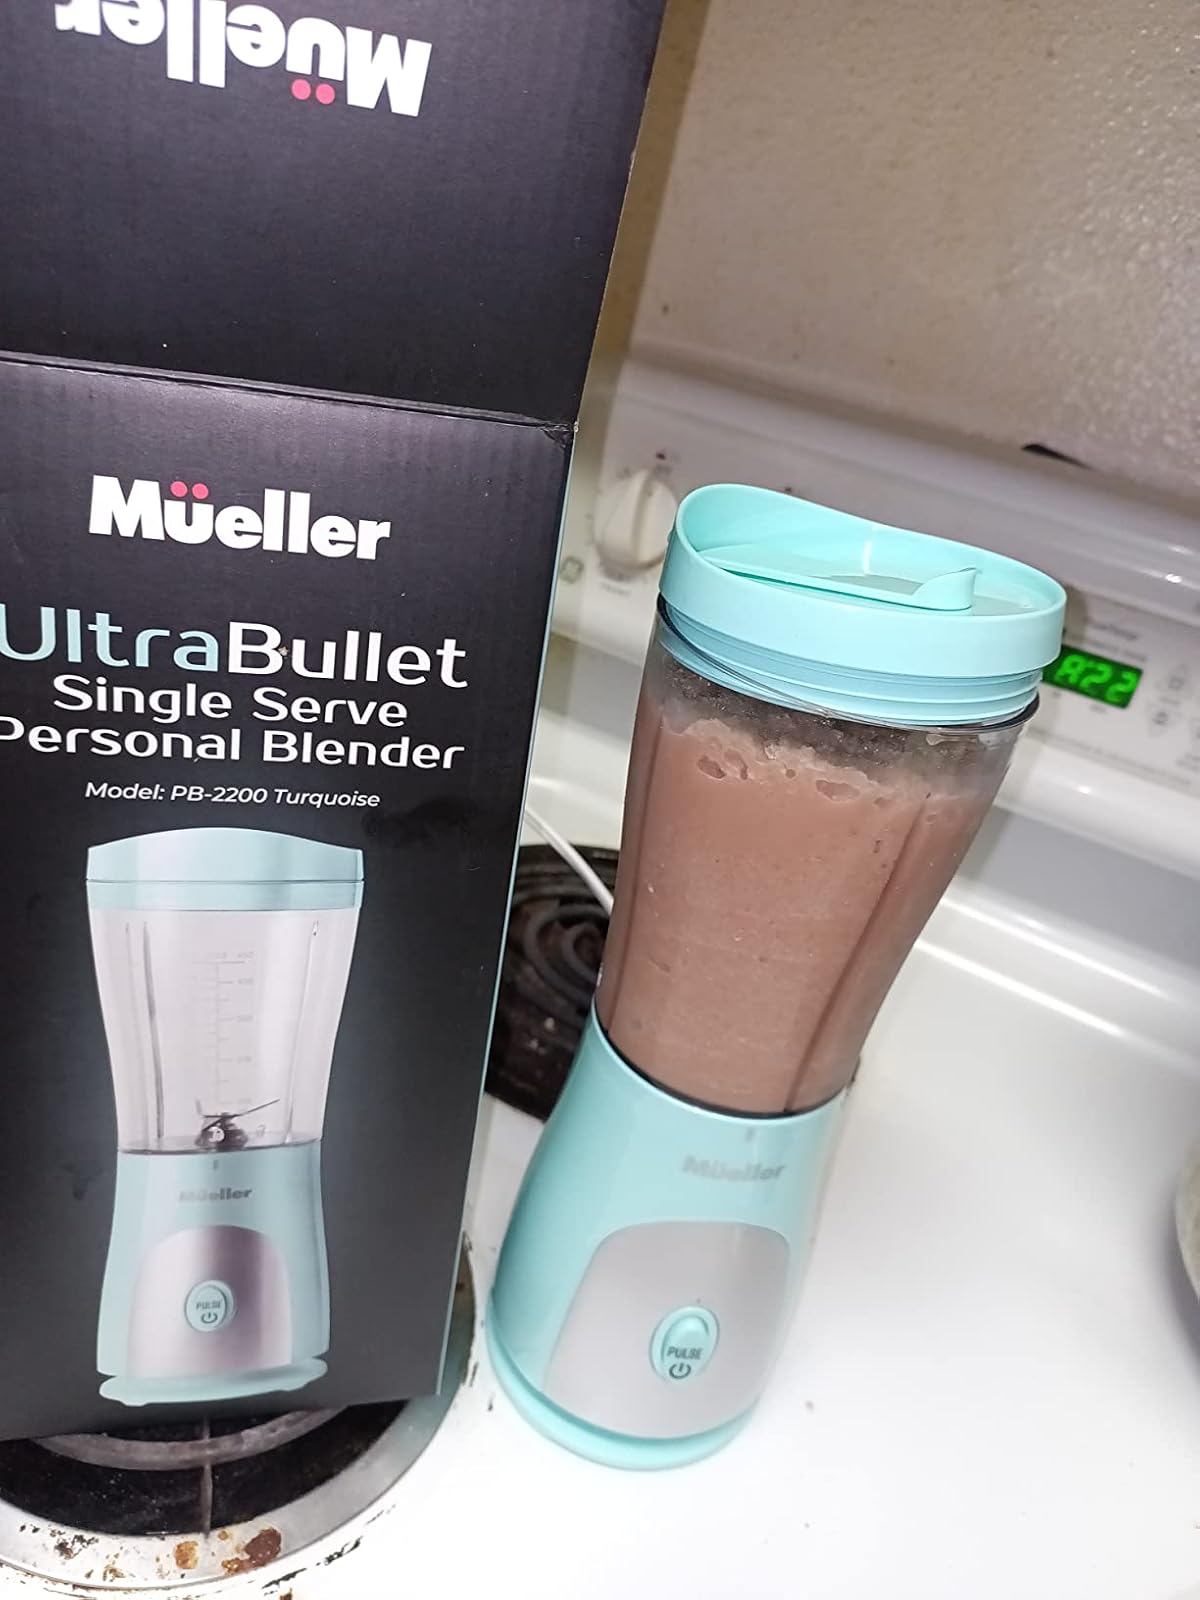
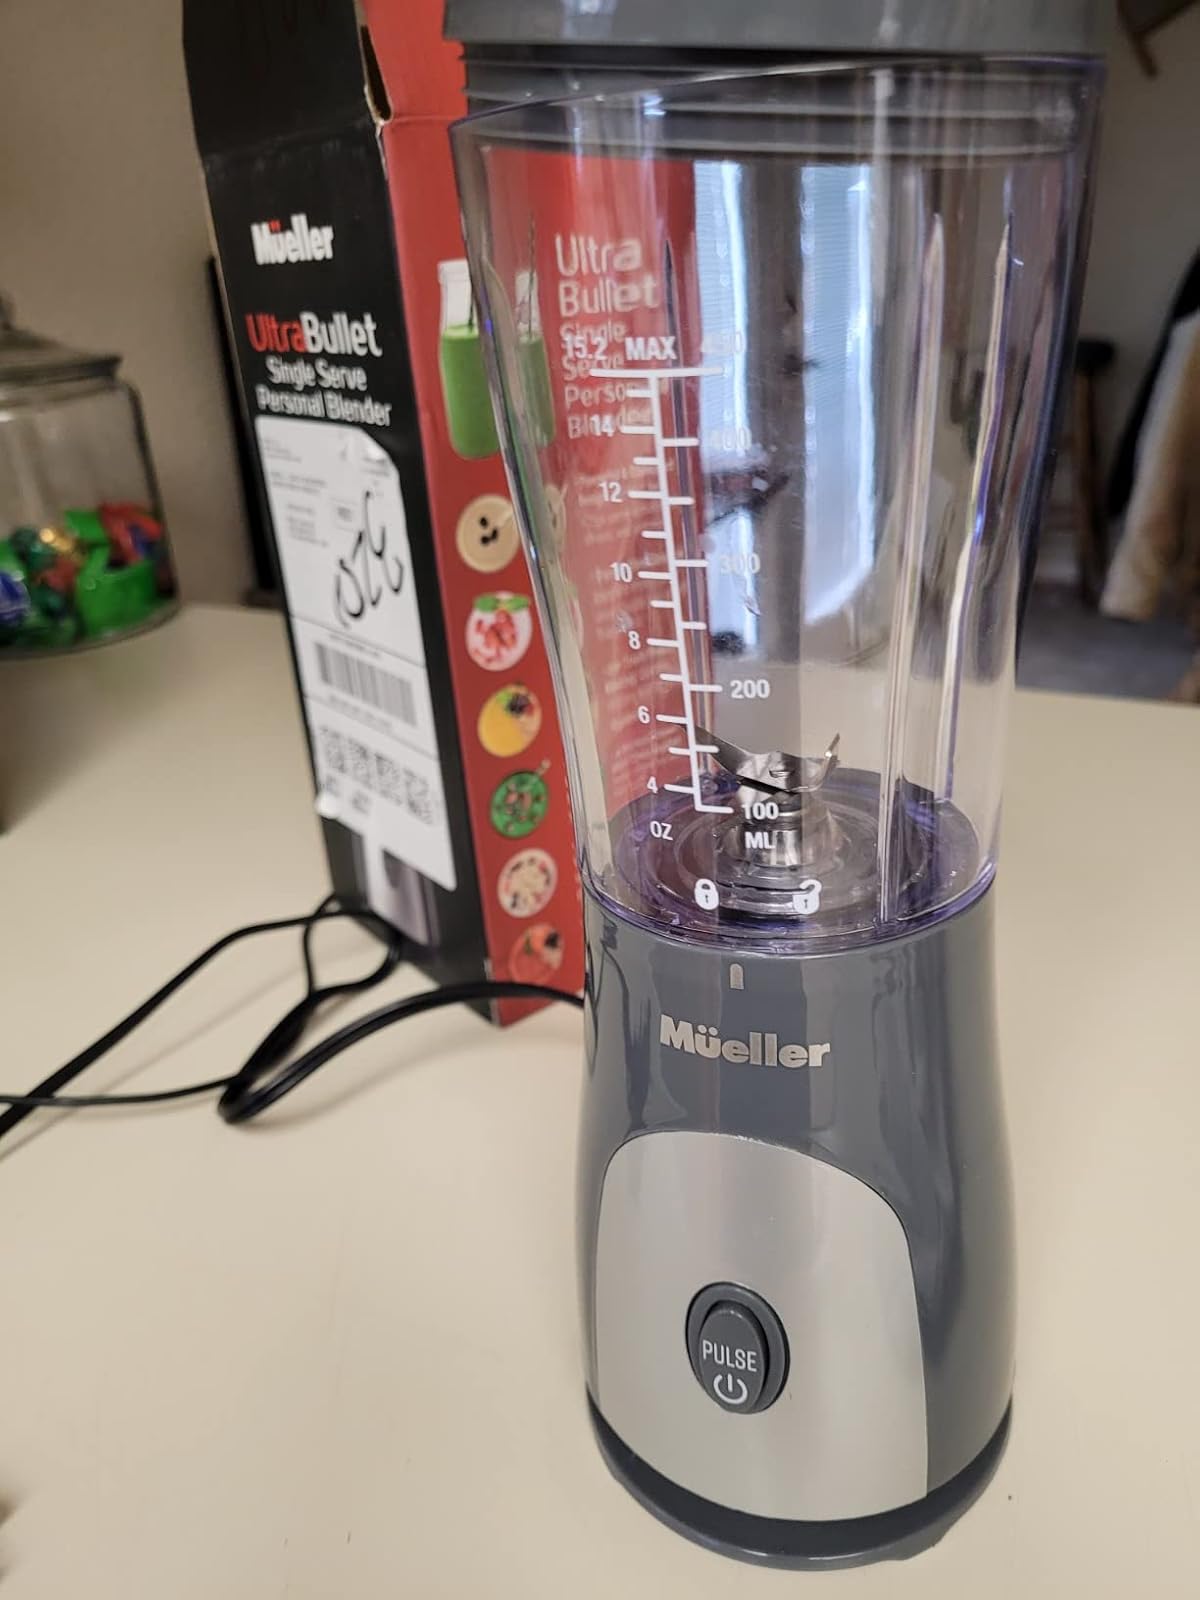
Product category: items_blender
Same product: no